Tupolev Tu-204

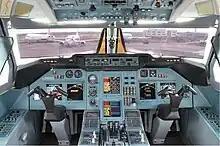
Cockpit of a Tu-214 (flight engineer station not shown)

The Tu-204 is part of the same generation of Russian aircraft as the Ilyushin Il-96. The Tu-204 features technologies such as fly-by-wire control systems, a glass cockpit, supercritical wings with winglets, and is available with Russian or foreign avionics. The wings and tails are relatively resistant to ice build-up, and as such anti-icing systems are not equipped. Among today's airliners the Tu-204 is the only one which does not require wing anti-icing systems. During the test flight safety has been confirmed without the anti-icing system on the bearing surfaces and the aircraft obtained Russian and European certificates.